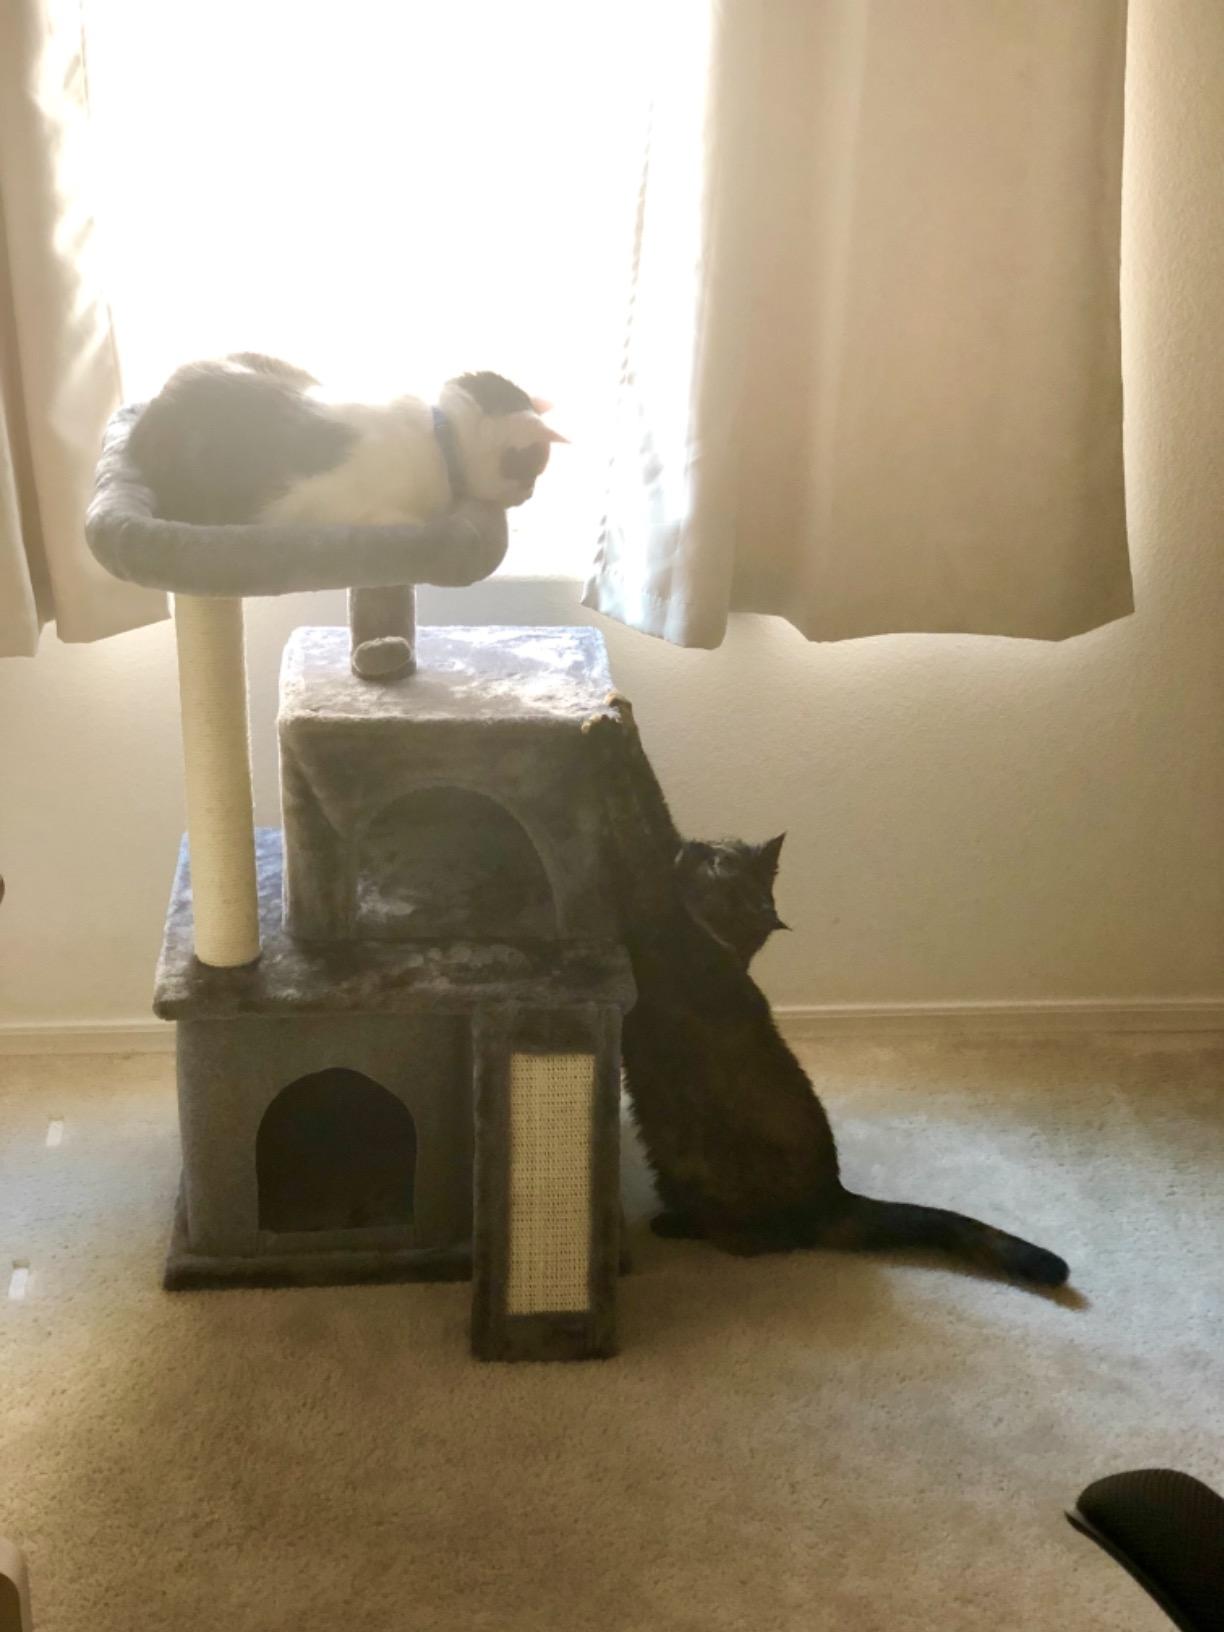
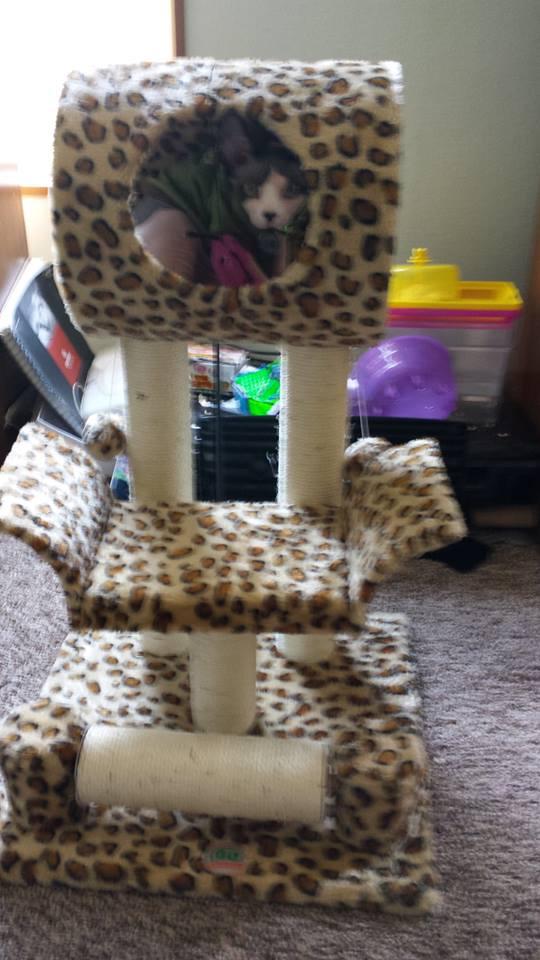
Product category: items_cat tree
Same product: no